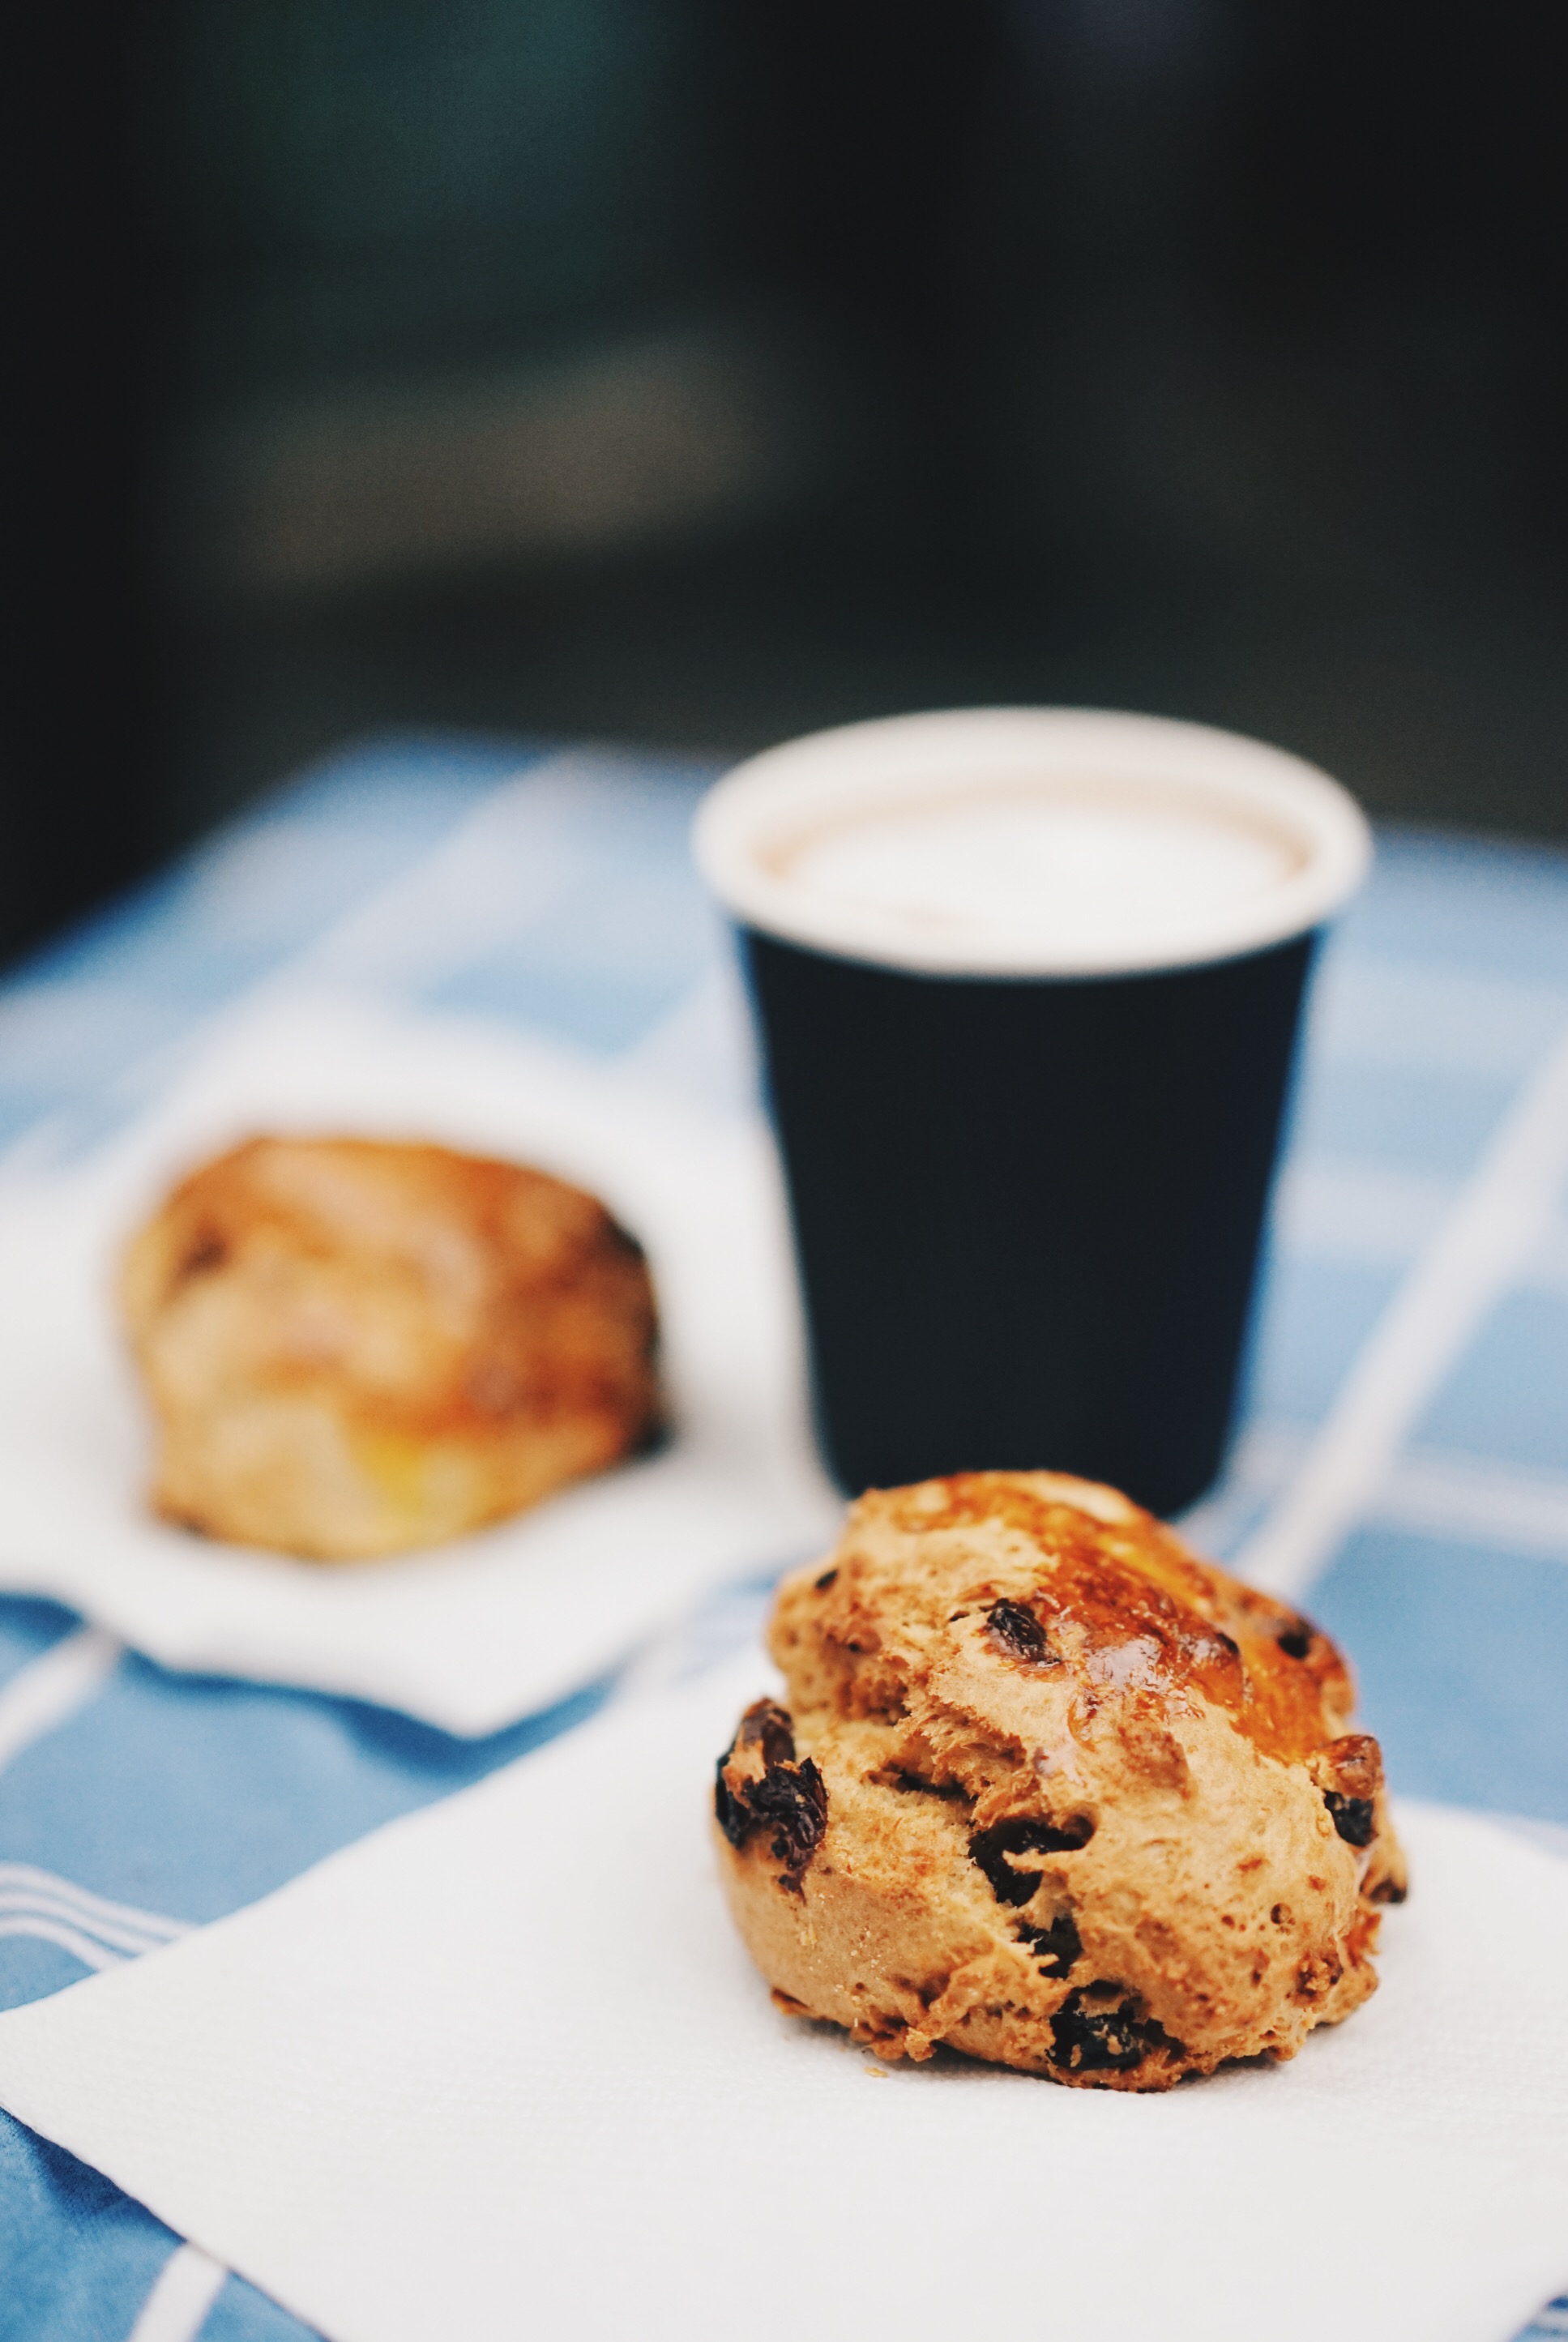
coffee, cup, dish, meal, food, produce, drink, breakfast, baking, dessert, muffin, coconut, cookies, sweets, edible, baked goods, flavor, snack food